2008 World Figure Skating Championships

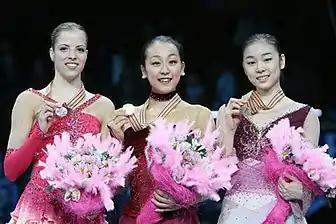
The ladies' podium. From left: Carolina Kostner (2nd), Mao Asada (1st), Kim Yuna (3rd).

Carolina Kostner led the short program with 64.28 points, just 0.18 points higher than Mao Asada who was in second. Kim Yuna fell on her triple Lutz, leaving her in fifth place after the short program. Despite popping a triple lutz at the end of her program and saving multiple jump landings, Kim earned the top free skate score of 123.38 points. Kostner received negative grade of execution on five of her seven jumping passes but still managed the third highest free score. Asada, one of two women attempting the triple Axel in the competition, fell during the takeoff of the axel, but still managed to do two triple-triples and score 1.46 points higher than Kostner, securing the gold medal. Silver went to Kostner and Kim received the bronze medal.